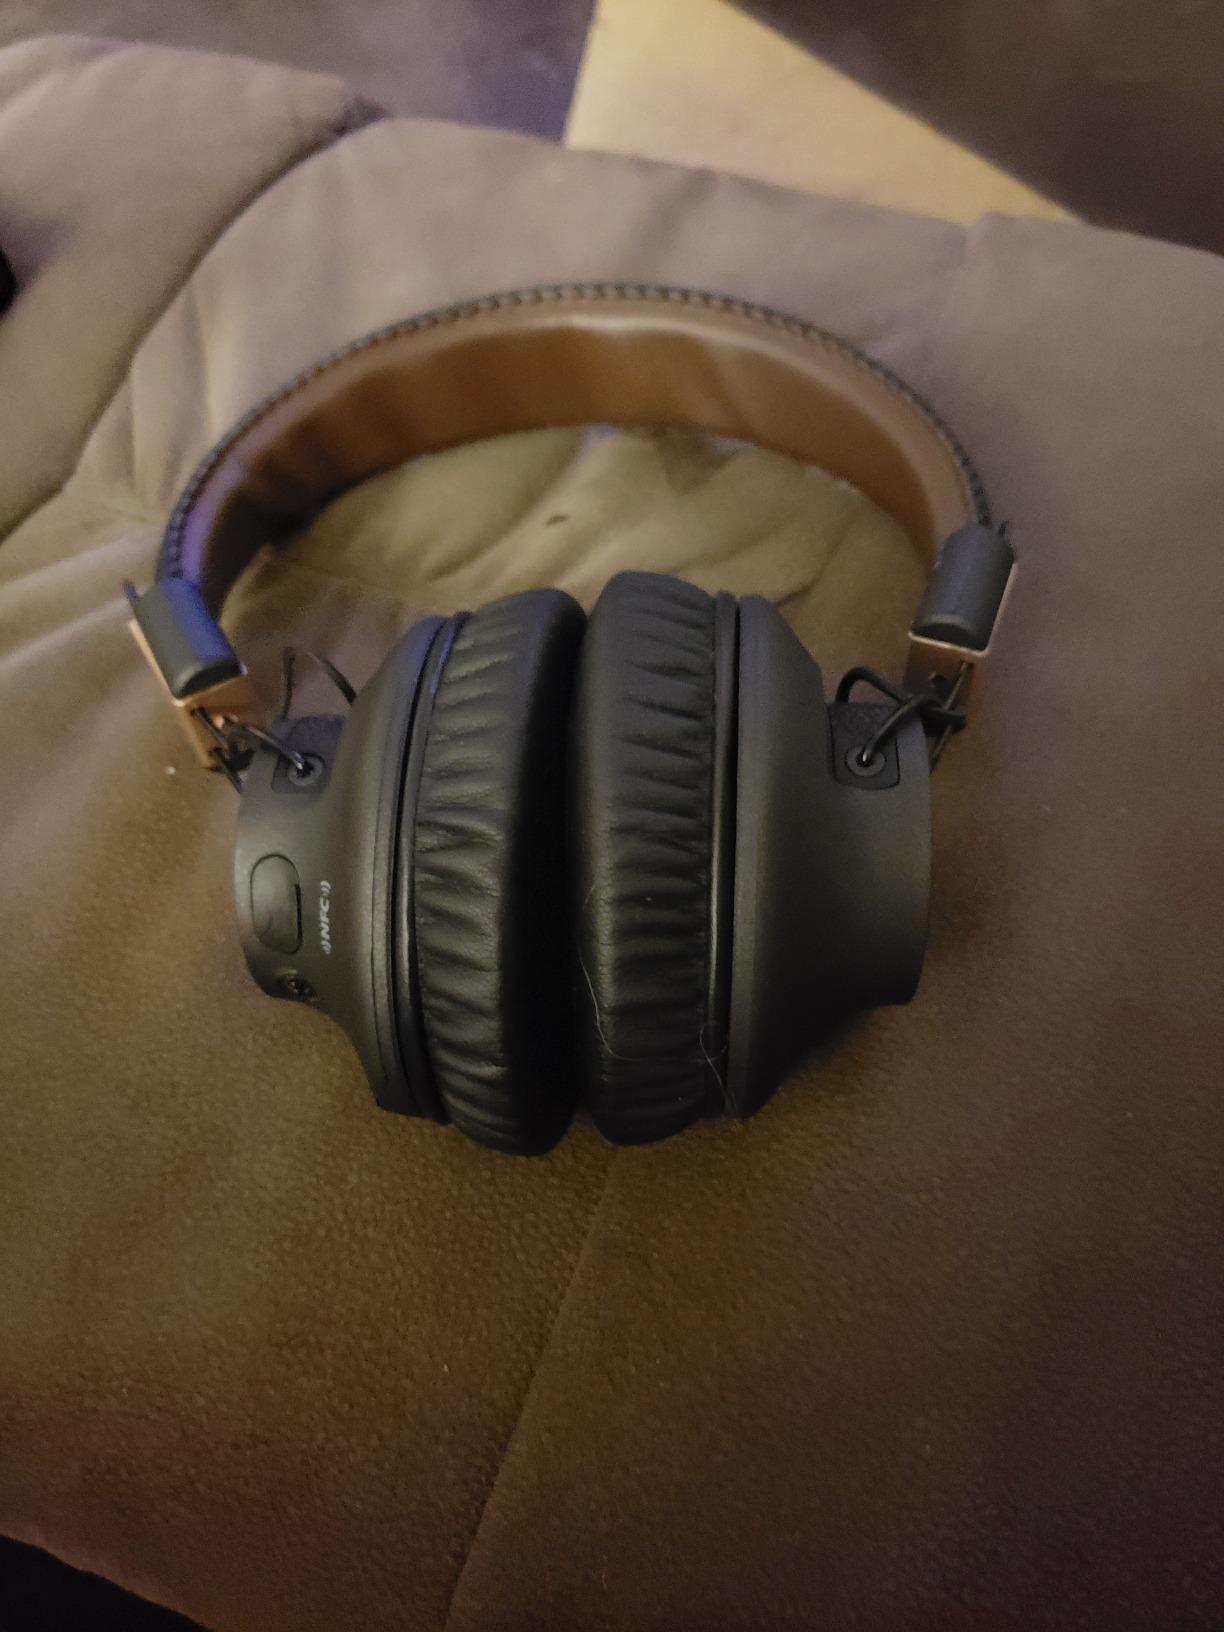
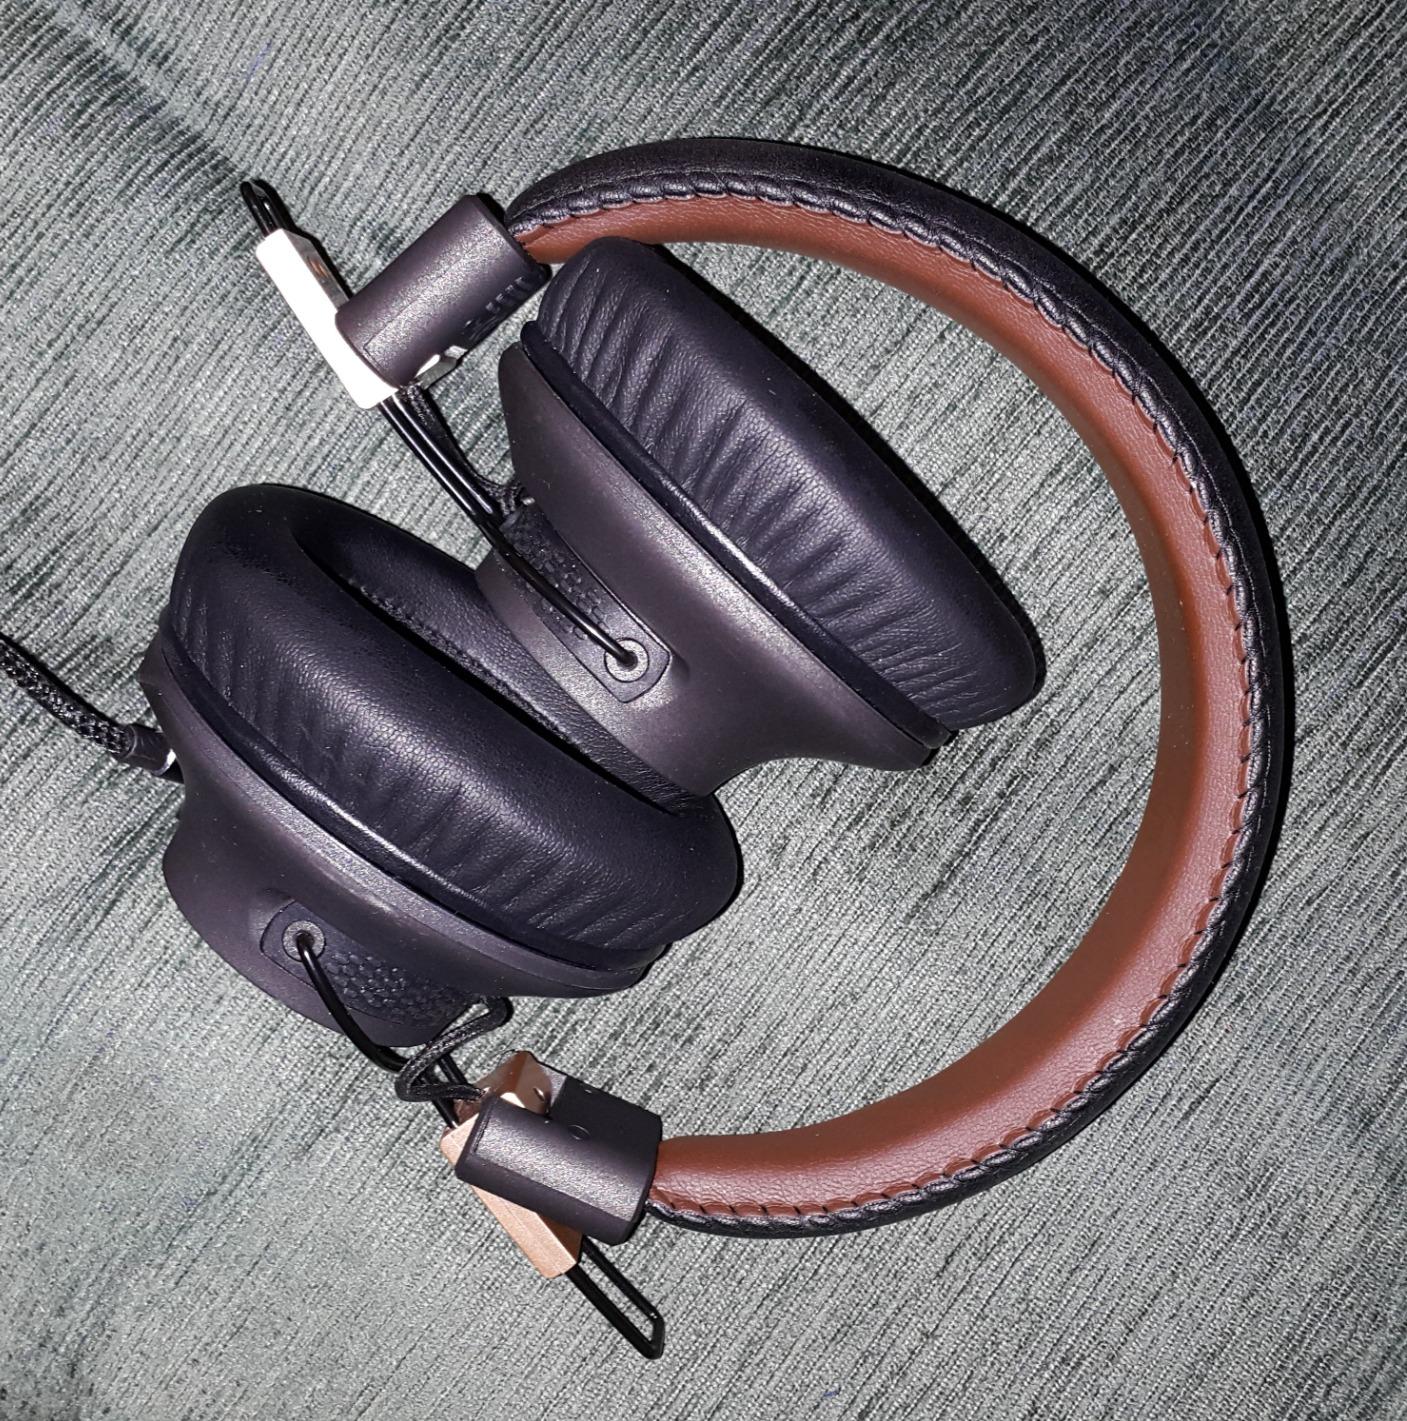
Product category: headphones
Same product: yes